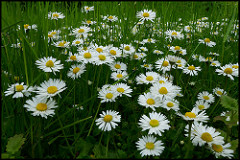
Flower: daisy